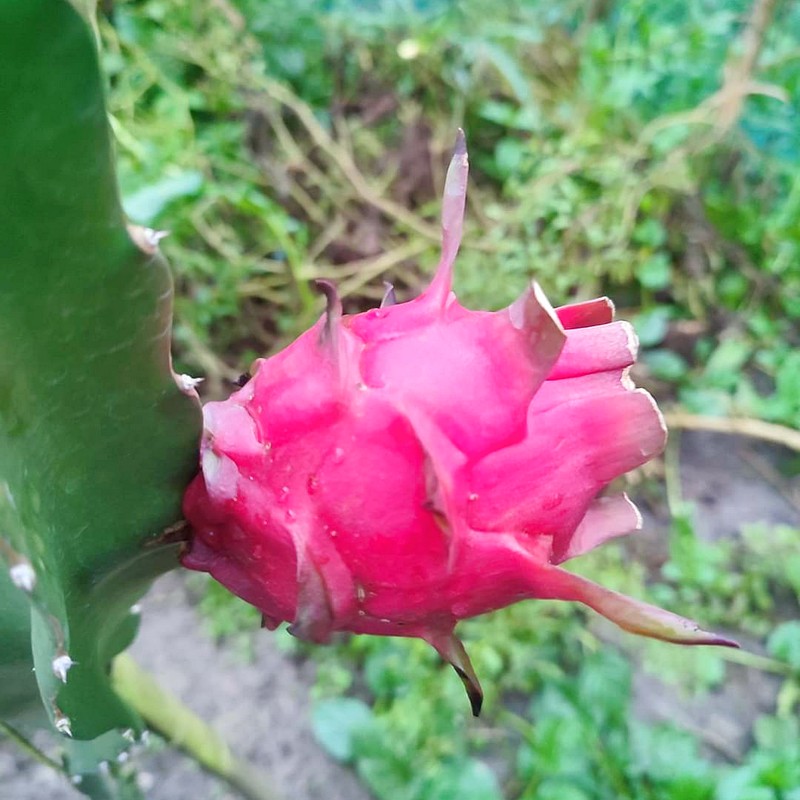
Label: Fresh Dragon Fruit